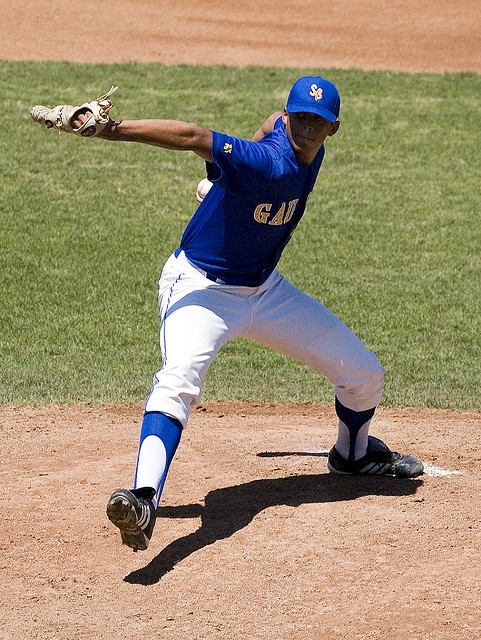
một người đàn ông đang chuẩn bị ném quả bóng chày